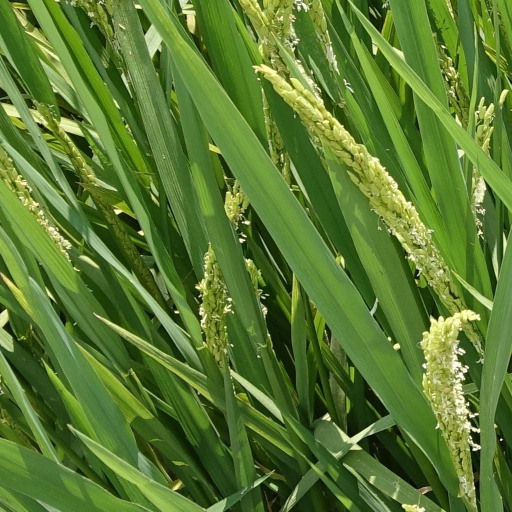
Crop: rice